Howrah Bridge (2018 film)

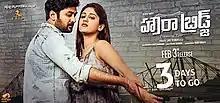

Howrah Bridge is a 2018 Indian Telugu-language romance film directed by Revan Yadhu. It stars Rahul Ravindran and Chandini Chowdary.